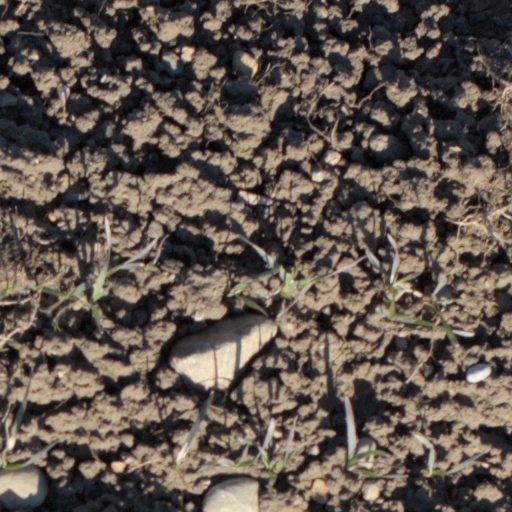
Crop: wheat